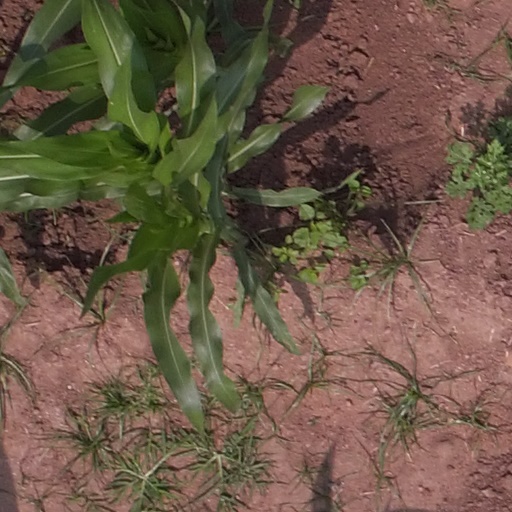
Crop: maize; corn